Woman

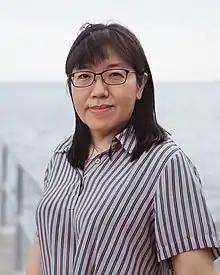
portrait of a middle-aged woman

A woman is an adult female human. Before adulthood, a female child or adolescent is referred to as a girl.